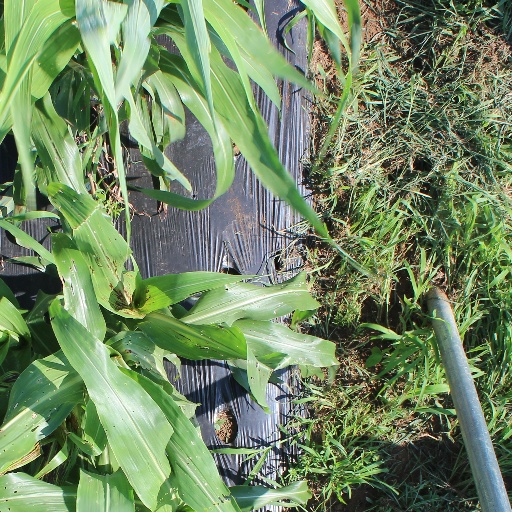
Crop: sorghum